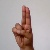
The image shows a hand gesture representing the letter 'U' in Indian Sign Language.